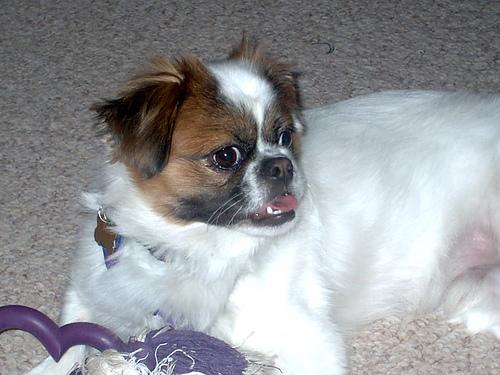
Breed: japanese chin